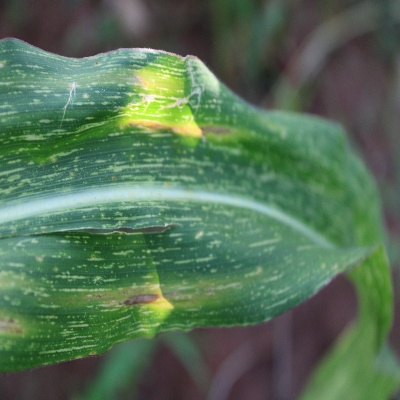
Crop: Maize
Condition: streak virus